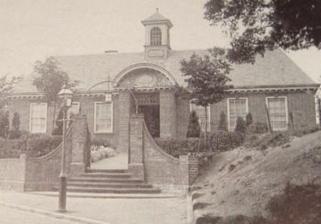
Building: Northfield Library
Country: United Kingdom
Year built: 1906
Northfield Library Northfield Library is a Carnegie library in Northfield, Birmingham , England which in 1914 became the first open-access lending library in Birmingham. History Northfield Library was opened in 1906. The land was provided by the Cadbury family and the building constructed with funds of £750 (equivalent to £101,898 in 2023) donated by Andrew Carnegie . The foundation stone was laid by Alderman T. R. Bayliss. On 12 February 1914 the library burnt to the ground. Suspicion fell on local suffragettes. It was rebuilt in the same year by the Free Libraries Committee and became the first open-access lending library in Birmingham The façade remains the same; however, in 1984, the library building was doubled in size and a project was undertaken to remove asbestos at the same time. References